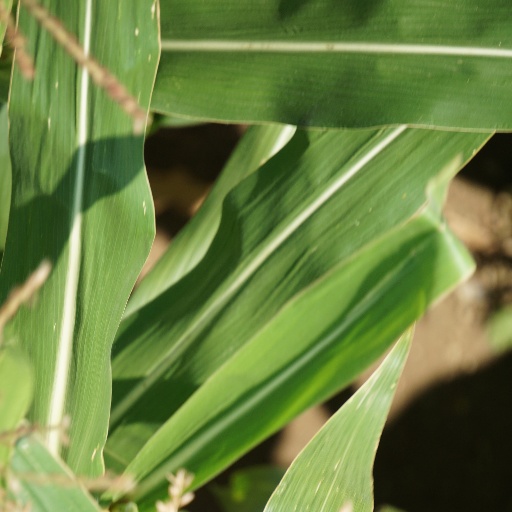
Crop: maize; corn